Hucknall

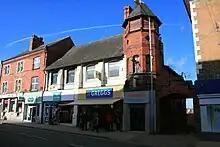
Hucknall town centre

The town's highest point is Long Hill, at above sea level, with views over the city and Trent Valley, which descends to 22–24 metres (72–79 ft) AOD, flowing just beyond most of the city centre.